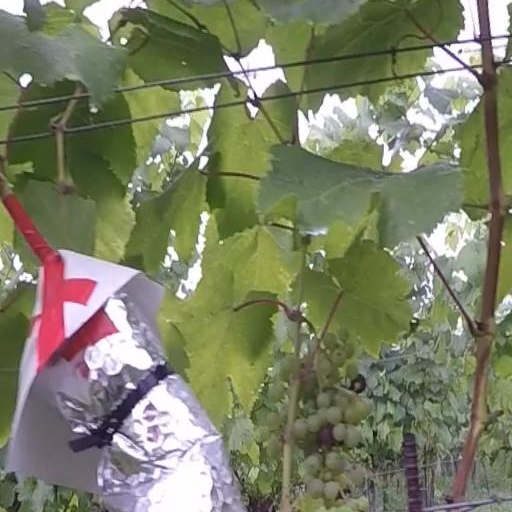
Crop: grape